Security Storage and Safe Deposit Company Warehouse

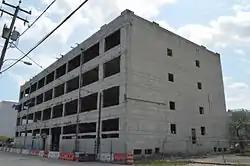
Front and western side

The Security Storage and Safe Deposit Company Warehouse is a historic storage facility at 517-523 Front Street in Norfolk, Virginia. It is a large concrete structure with four levels of storage, and was built in 1916. It is a rare survivor in an area that once had many warehouses, and is distinctive for its subdued decorations, which differentiate it from otherwise nondescript brick or concrete warehouses.